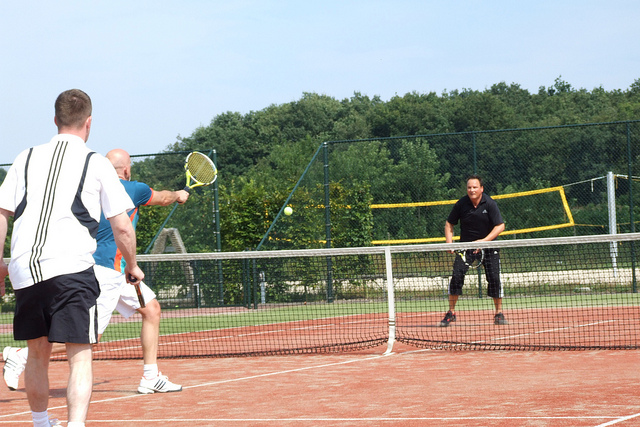
hai người đàn ông đang theo dõi động tác đánh bóng của người đàn ông áo xanh